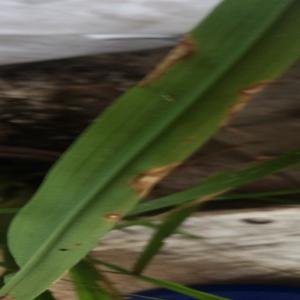
Disease: Blast